San Diego High School

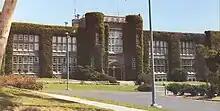
The Grey Castle with its mossy appearance, as it appeared before its demolition in 1975

To comply with California legislation in the 1960s that required all school districts to demolish or retrofit any school building built prior to 1933 for earthquake safety reasons, the "Grey Castle" building was torn down. The first of four buildings constructed prior to 1933 was torn down along with the Russ Auditorium in 1973; Building 101, the "original Grey Castle", was the last building to be torn down in 1975. It is said that when the wrecking ball came to demolish the "Grey Castle" to build a new earthquake-safe school, it took repeated attempts to bring the structure down. In the summer of 1973, contractors attempted to bring down the Russ Auditorium using explosives; portions of the building would not come down. It took an extra six months to finish the demolition of the auditorium.